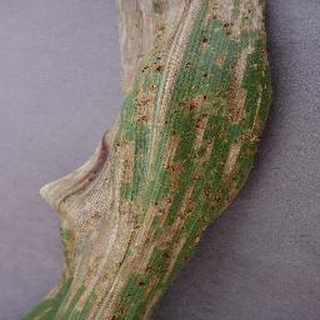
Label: corn_northern_leaf_blight